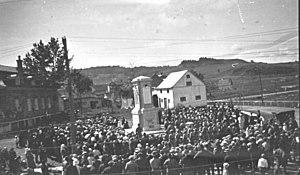
Inauguration du monument des vingt-et-un en 1924
La Société des vingt-et-un est un groupe de 21 investisseurs et pionniers, originaires de La Malbaie dans Charlevoix. En 1838, Ils s'installent à Grande-Baie pour l'exploitation du pin blanc et du même coup lancent la colonisation de la région du Saguenay-Lac-Saint-Jean. La société est achetée par William Price en 1842.